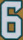
Number: 6